Turtola, Tampere

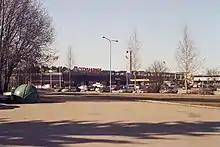
K-Citymarket in Turtola

Turtola is a district in Tampere, Finland. It is located in the southeastern part of the city near the Tampere Ring Road, about five kilometers from the city center. Its neighboring parts of the city are Muotiala, Aakkula, Messukylä, Viiala and Korkinmäki. The Hervanta Highway runs through Turtola. One of Tampere's hypermarket centers is located in Turtola.